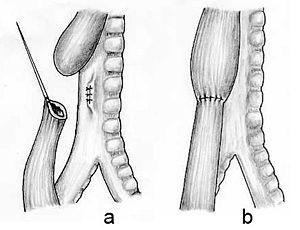
L'atrésie de l'œsophage est une malformation congénitale qui consiste en l'interruption de l'œsophage.